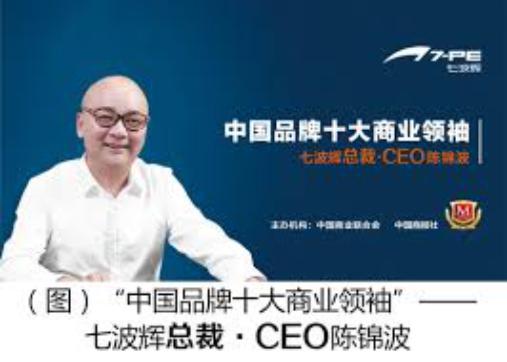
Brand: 7-PE
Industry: Clothes